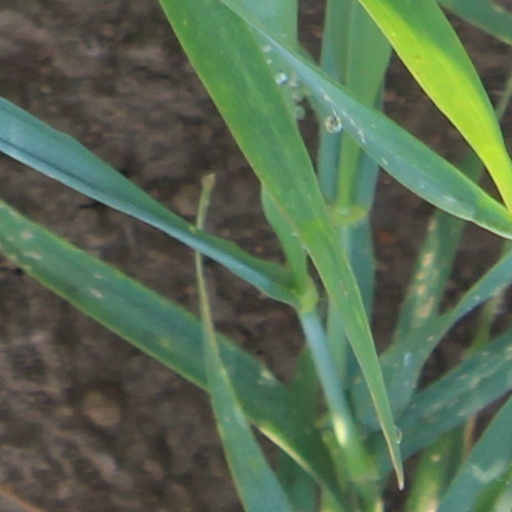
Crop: wheat